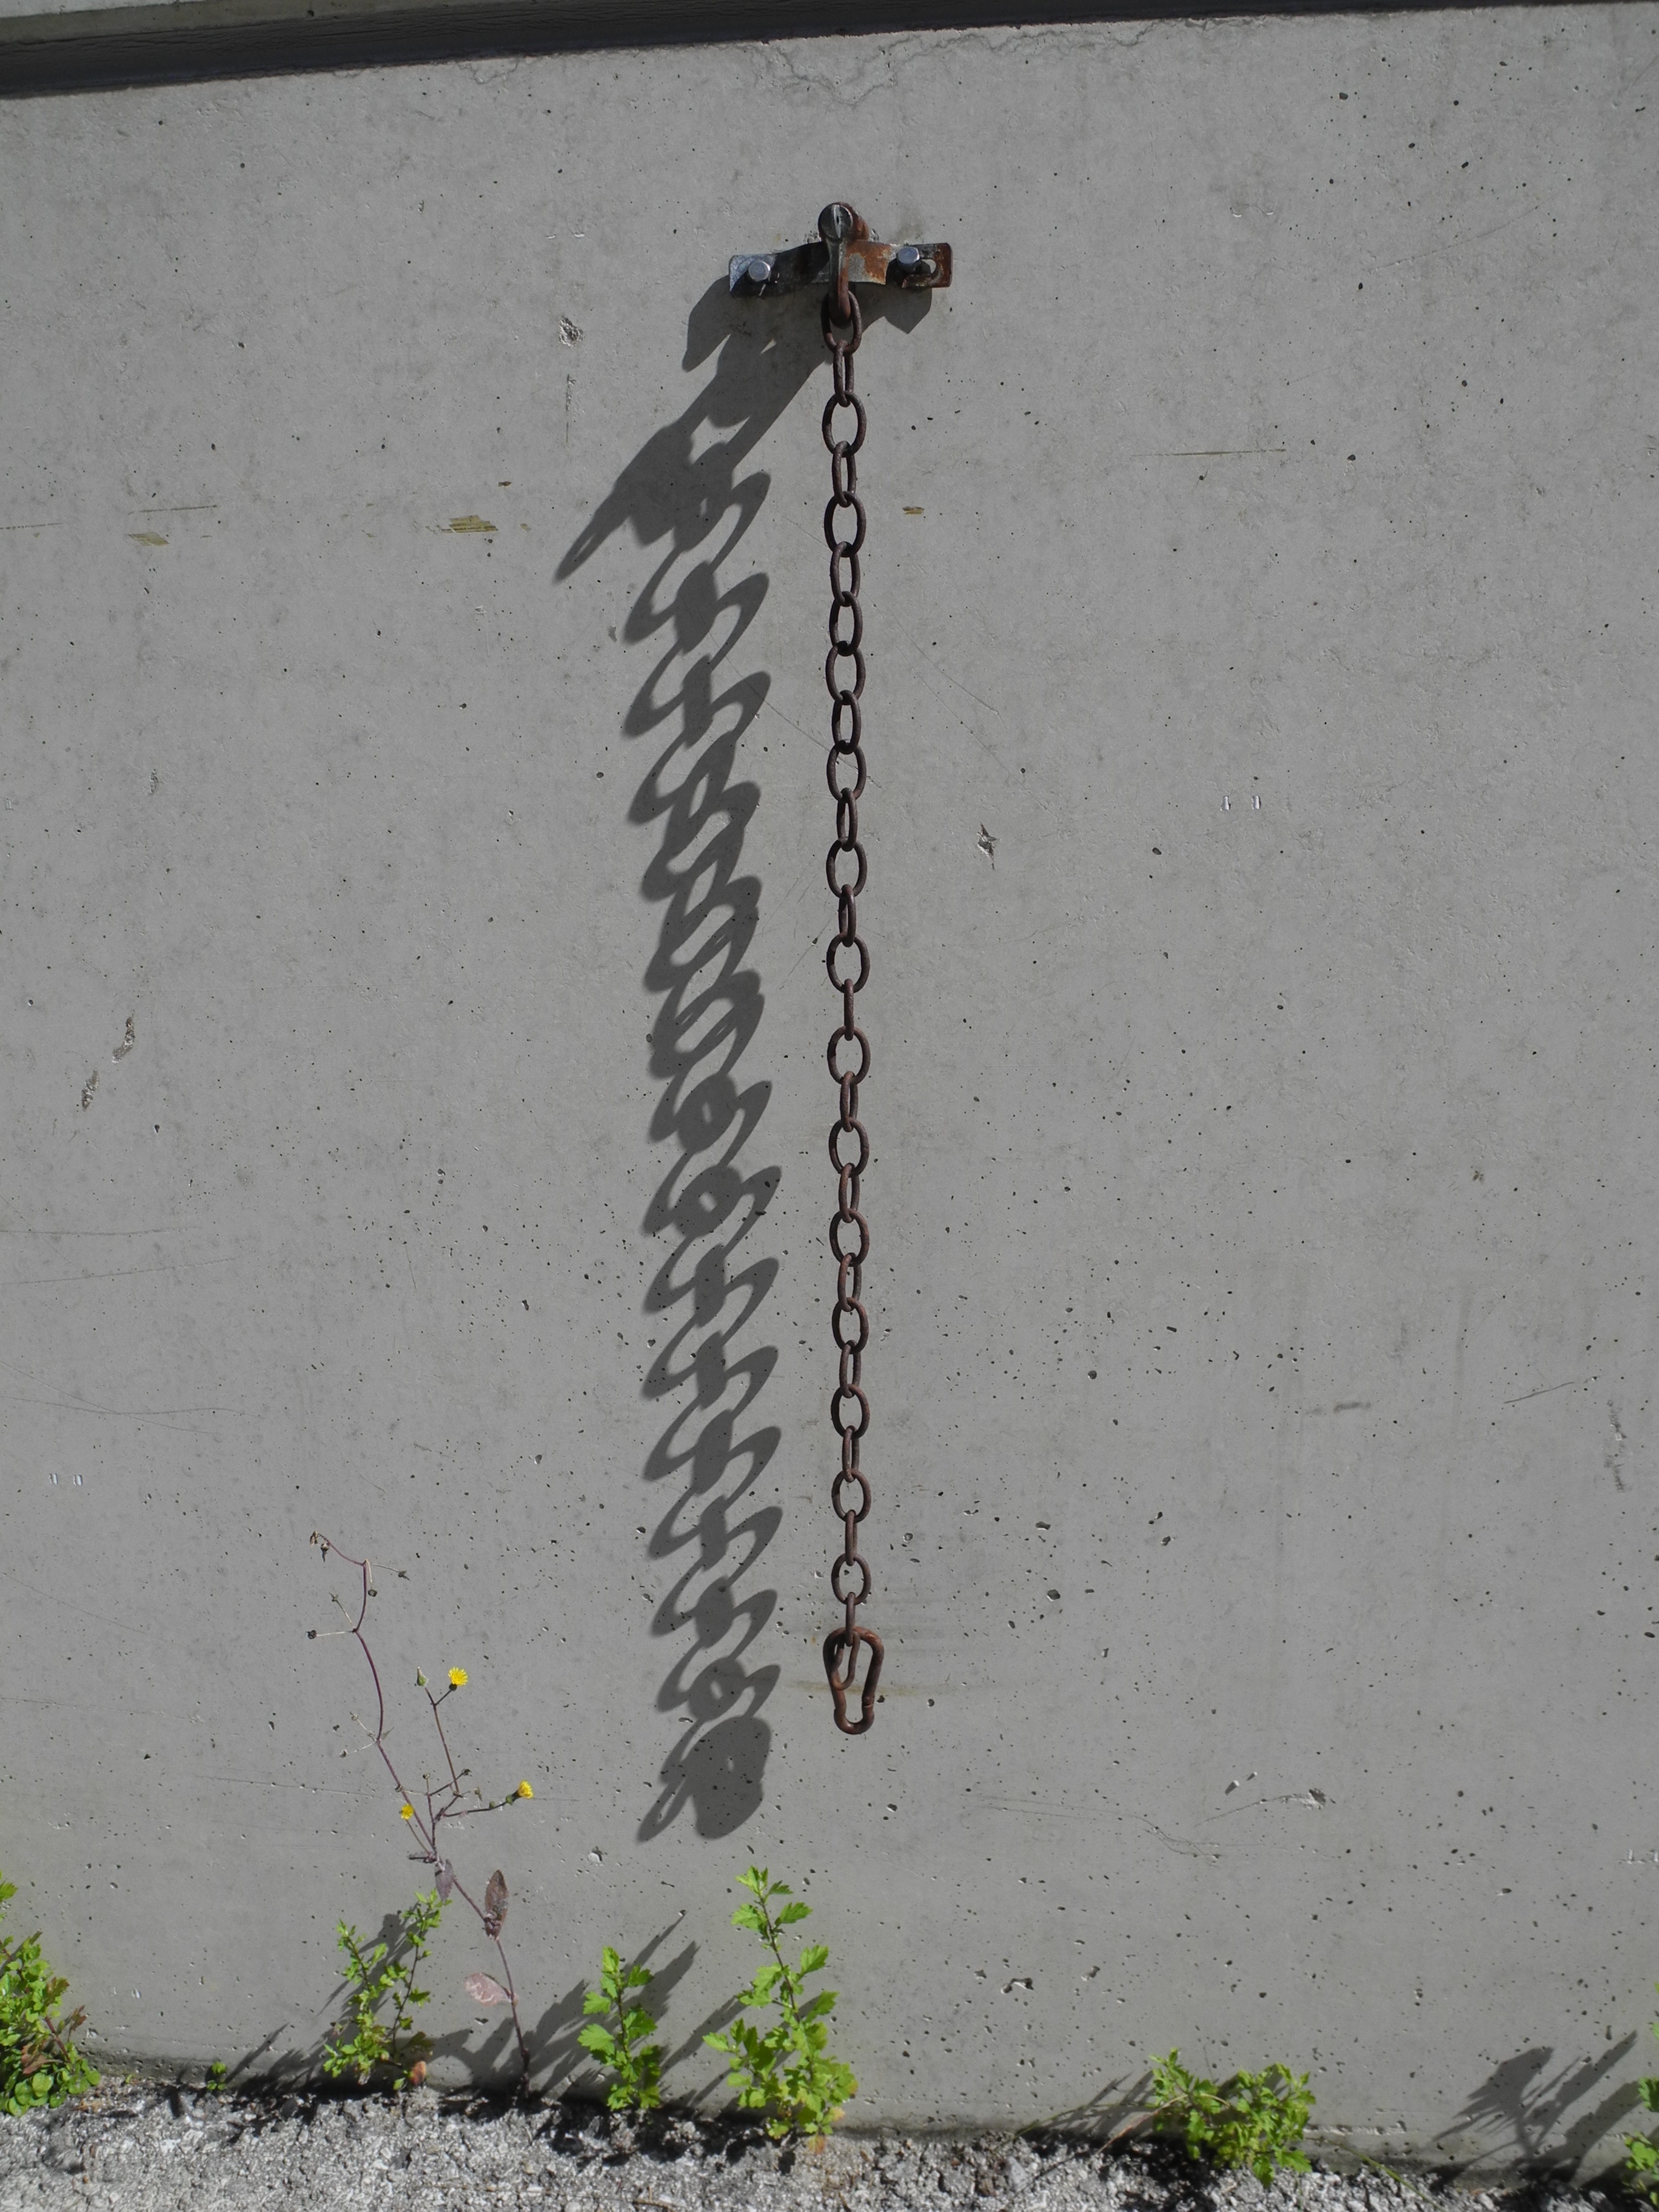
snow, wing, farm, leaf, chain, wall, shadow, art, leave